Zaïs

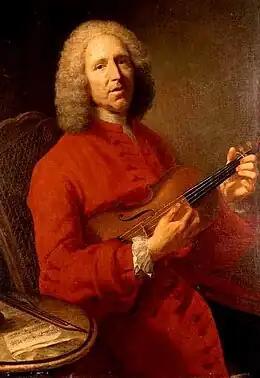
Jean-Philippe Rameau

Zaïs is an opera by Jean-Philippe Rameau first performed on 29 February 1748 at the Opéra in Paris. It takes the form of a "pastorale héroïque" in four acts and a prologue. The librettist was Louis de Cahusac.